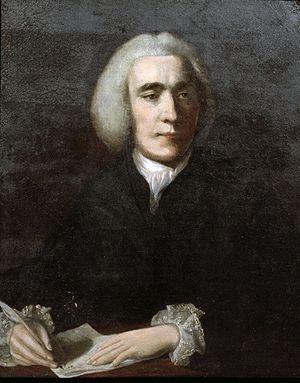
Jeremiah Dyson était un fonctionnaire britannique et un homme politique.